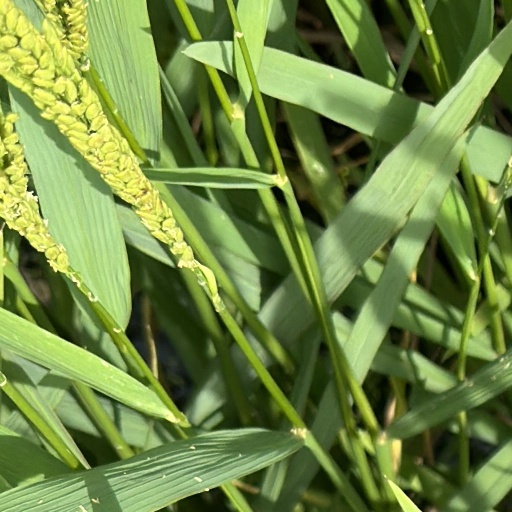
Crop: rice